Fort George, Ontario

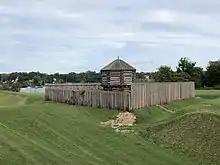
The octagonal blockhouse at the southern redan of the fort's earthworks

In 1882, the Wright family was granted a lease from the Department of Militia and Defence; which led to the opening of a golf club in the area, with the golf course occupying portions of the ruins. The golf course was transformed into an eighteen-hole course in 1895, further expanding into the ruins in 1895. The fort's ruins were the subject of controversy when the golf club proposed clearing the ruins of the fort. As the golf club's membership was predominantly made up of American residents summering in the area, the proposal was subject to criticism from local and Toronto-based newspapers that published nationalistic editorials critical of the proposal; describing it as a "desecration of sacred heroic sites as [selling out] to Sabbath-breaking Americans". Facing stiff criticism, the golf club eventually abandoned their plans for the fort ruins. The golf club ceased operations shortly before the First World War.